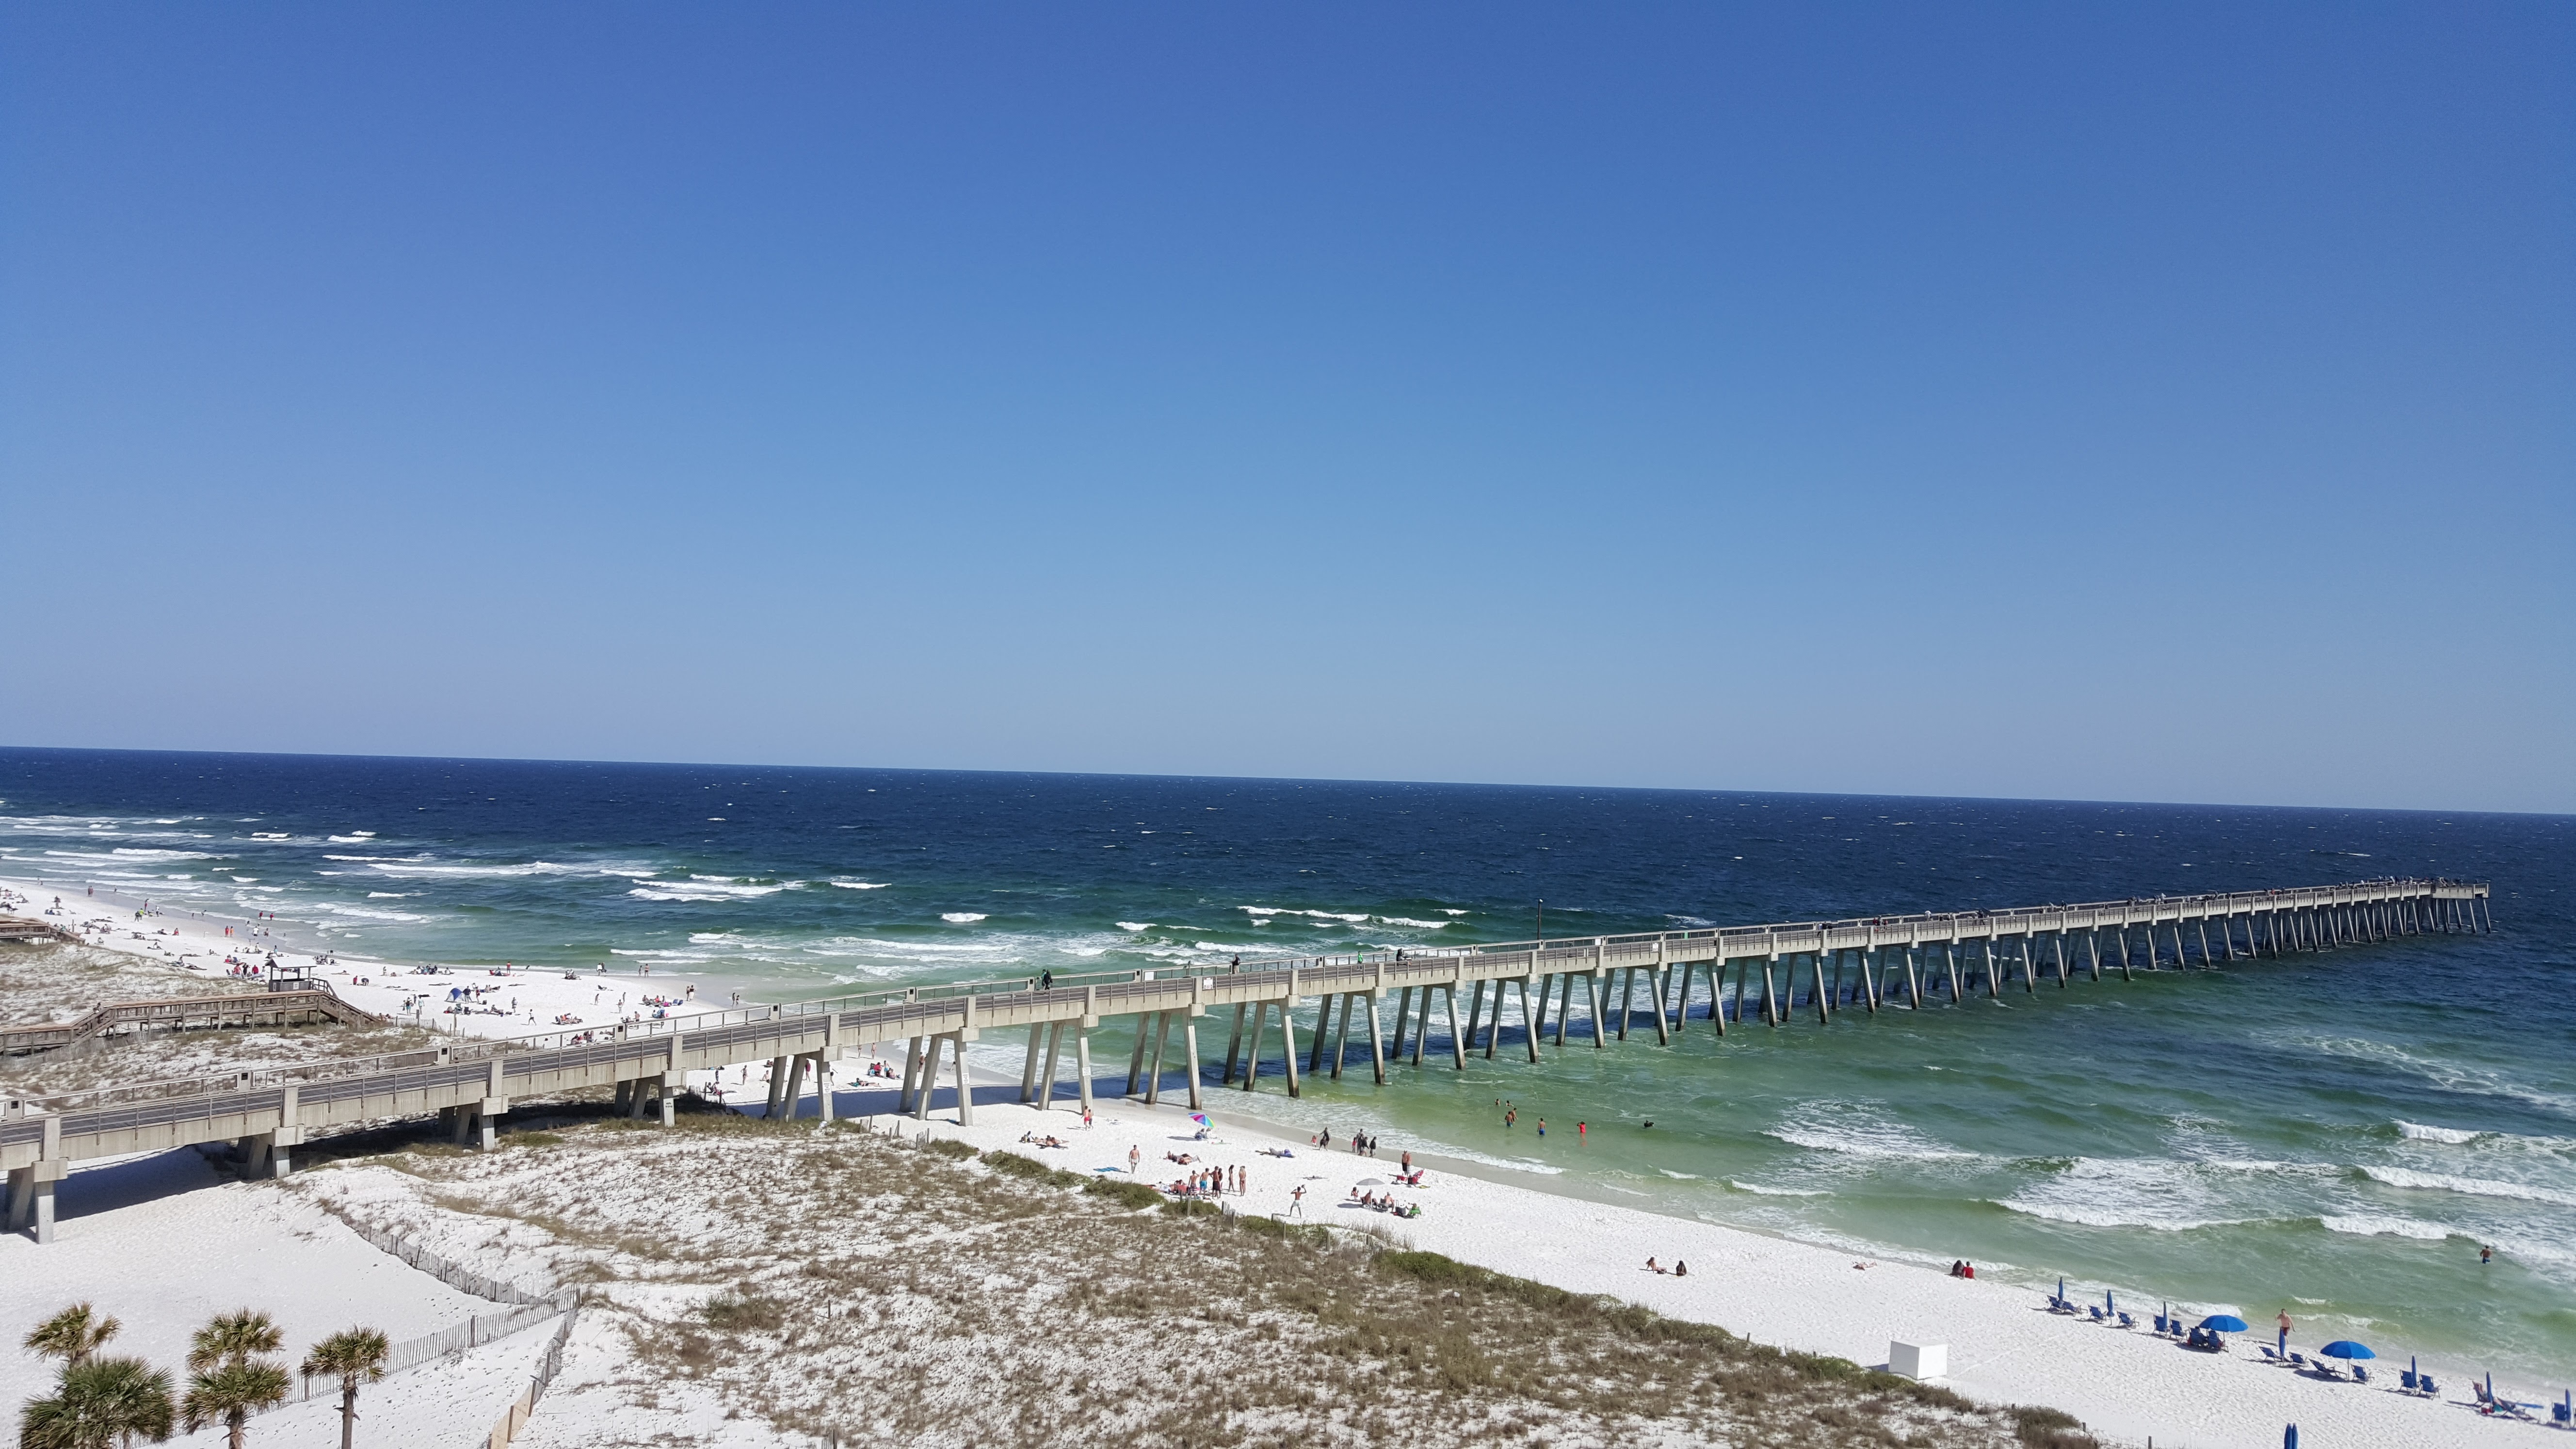
beach, sea, coast, water, sand, ocean, horizon, boardwalk, shore, wave, pier, walkway, summer, vacation, travel, scenic, usa, bay, marina, waterfront, tourism, body of water, waves, breakwater, florida, cape, destination, gulf coast